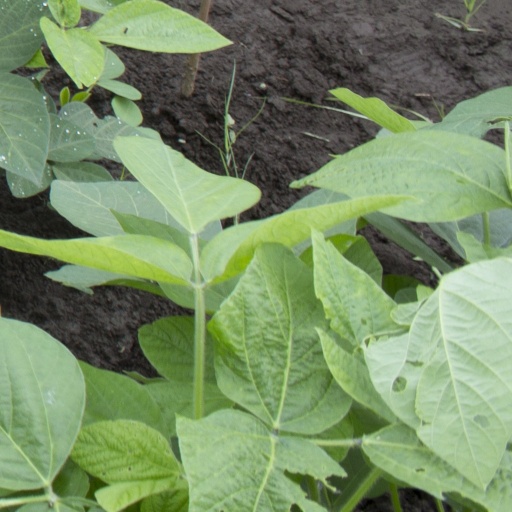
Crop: soybean